Pasteur Institute of India

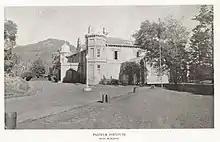
Main Building of Pasteur Institute of India taken during Golden Jubilee

Pasteur Institute of India, Coonoor is producing Vero Cell Derived Rabies Vaccine for Human use and DPT group vaccines consisting